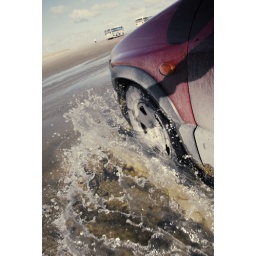
car in water